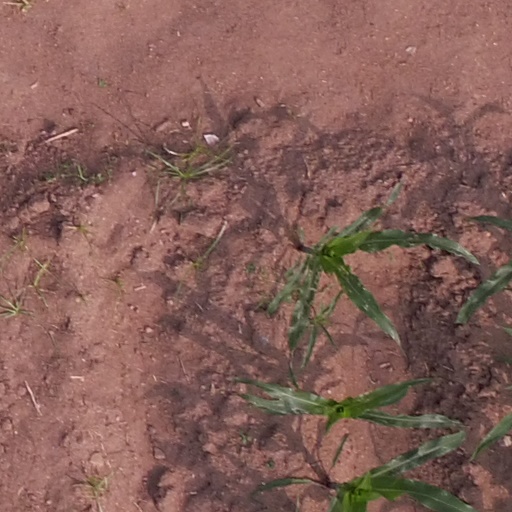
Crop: maize; corn